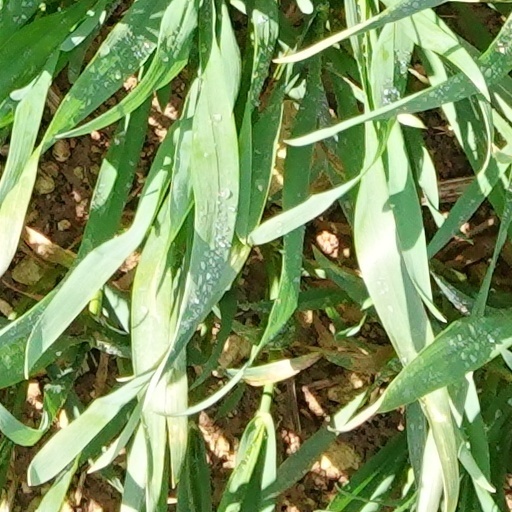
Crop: wheat